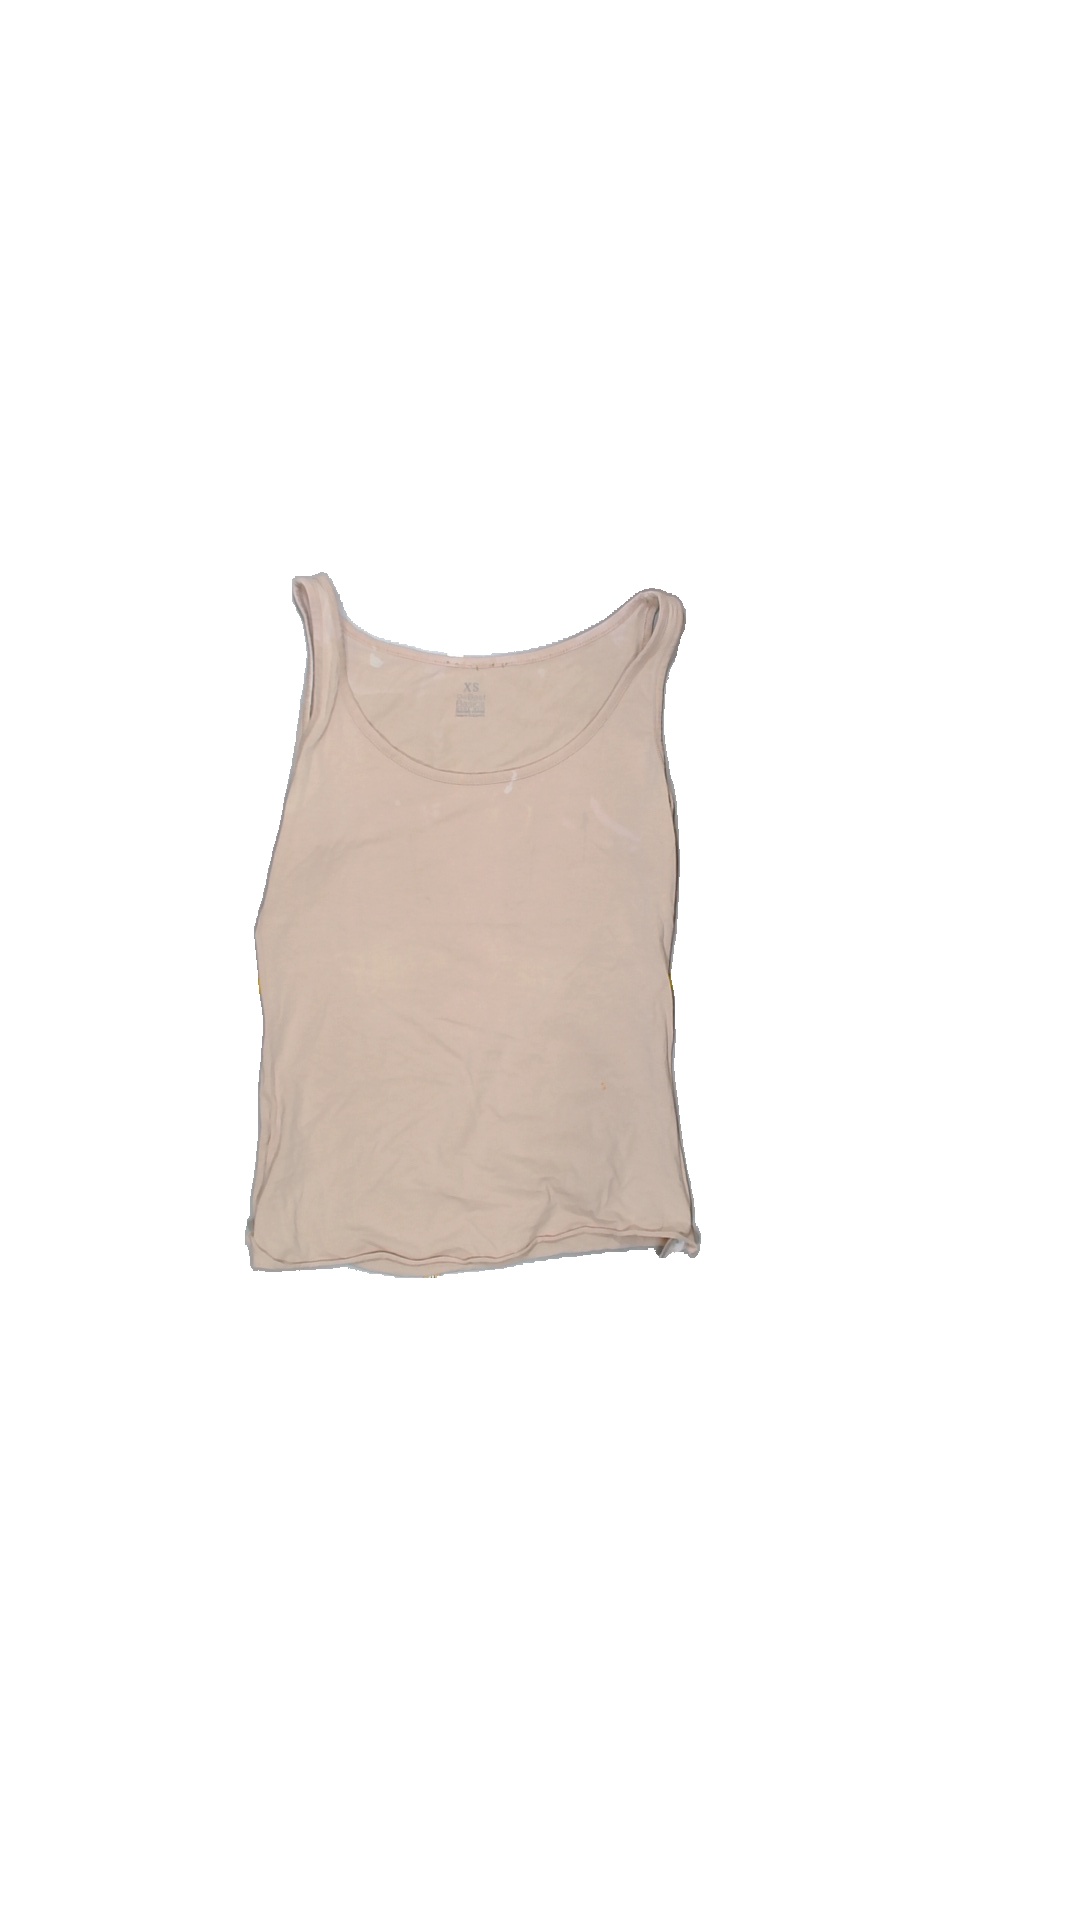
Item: Top (Ladies)
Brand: Not Applicable
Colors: Beige
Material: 95%cotton 5%elastan
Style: No trend
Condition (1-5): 2
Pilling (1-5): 4
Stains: Yes
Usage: Export
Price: <50